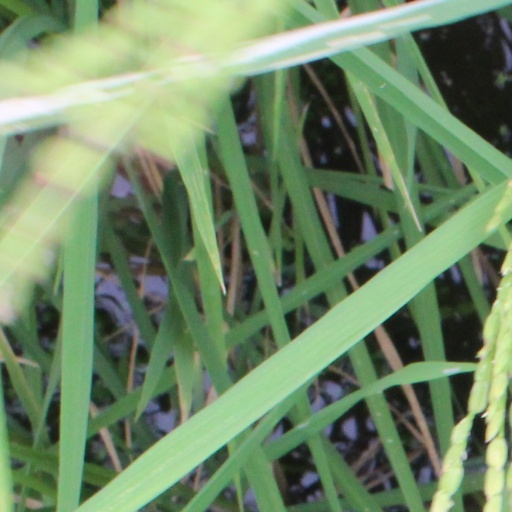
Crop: rice